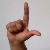
The image shows a hand gesture representing the letter 'L' in Indian Sign Language.